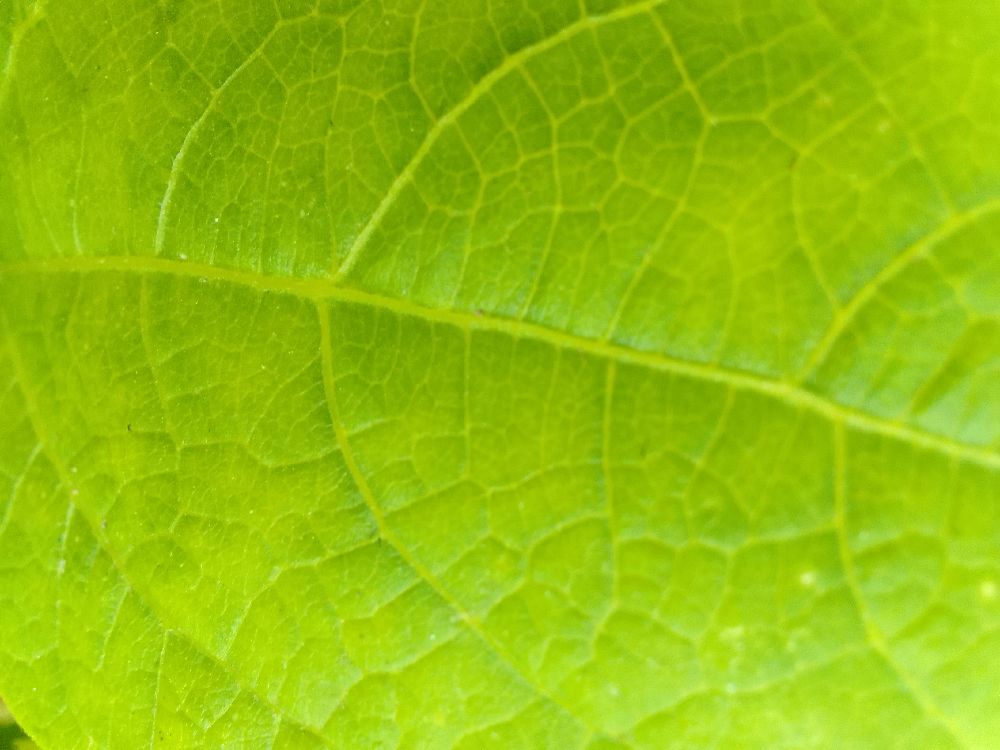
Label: healthy